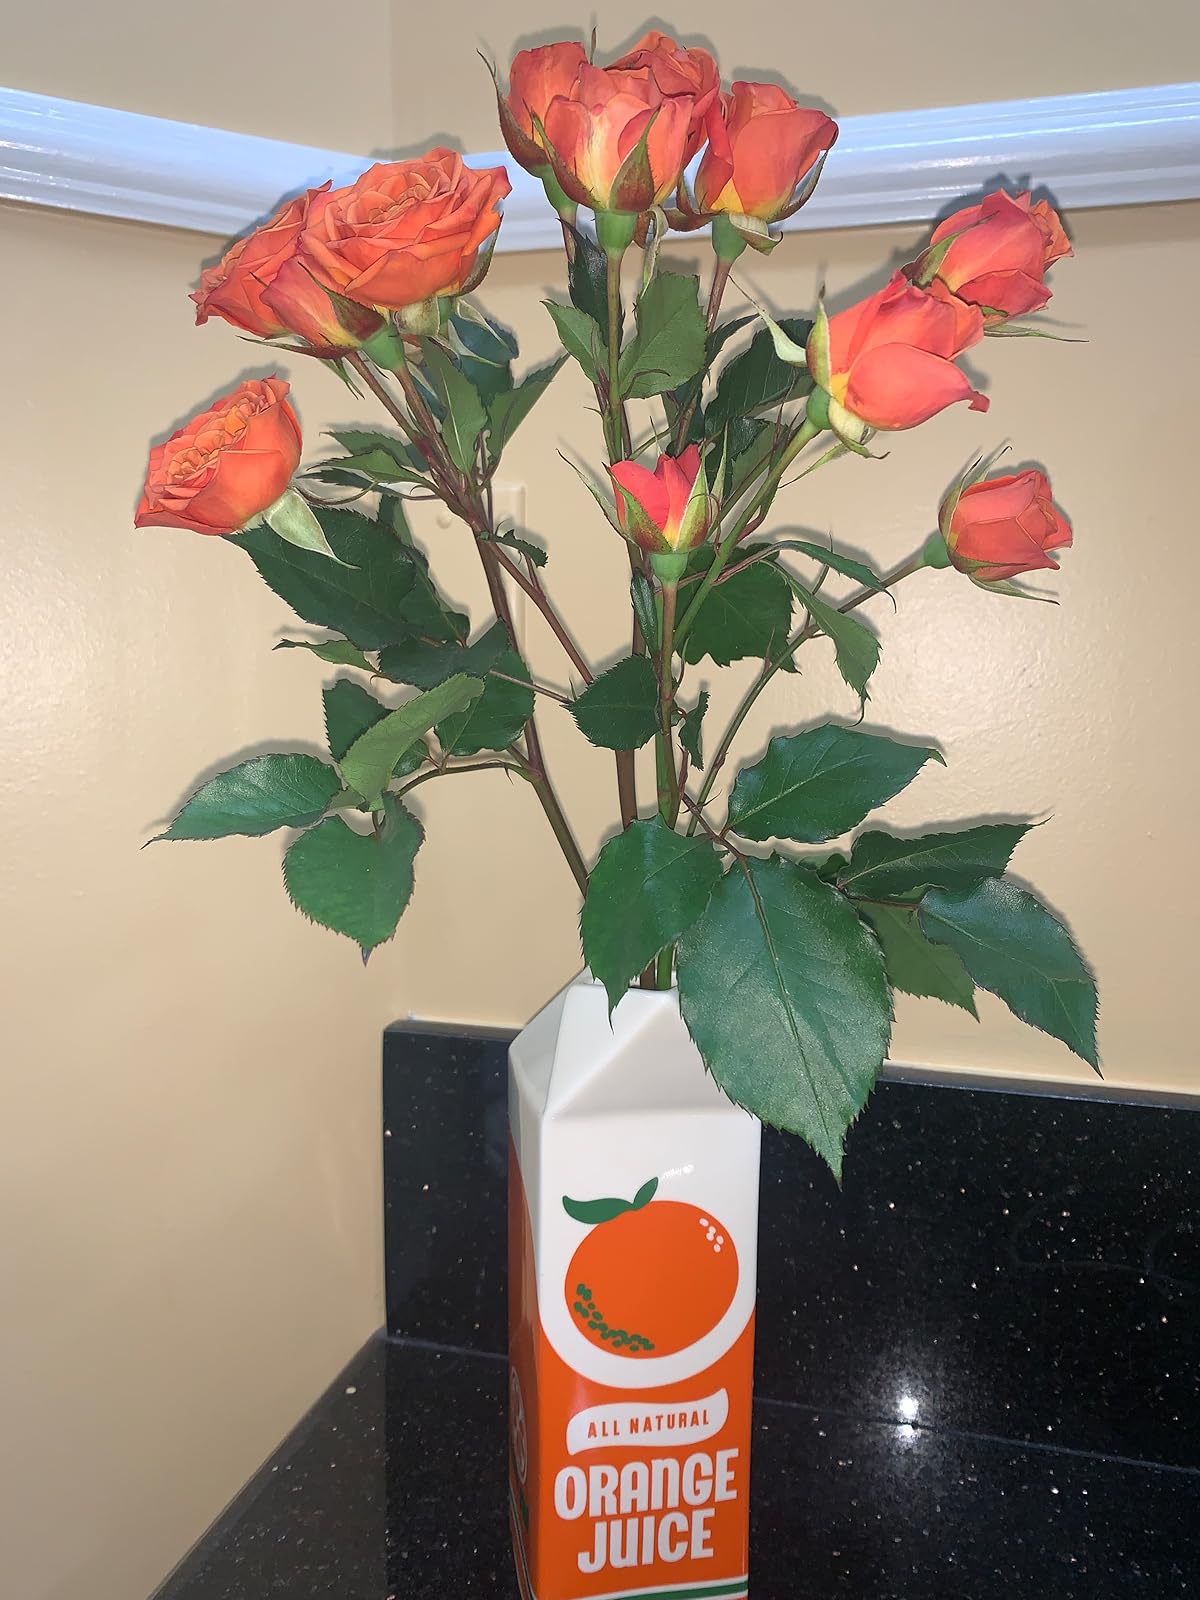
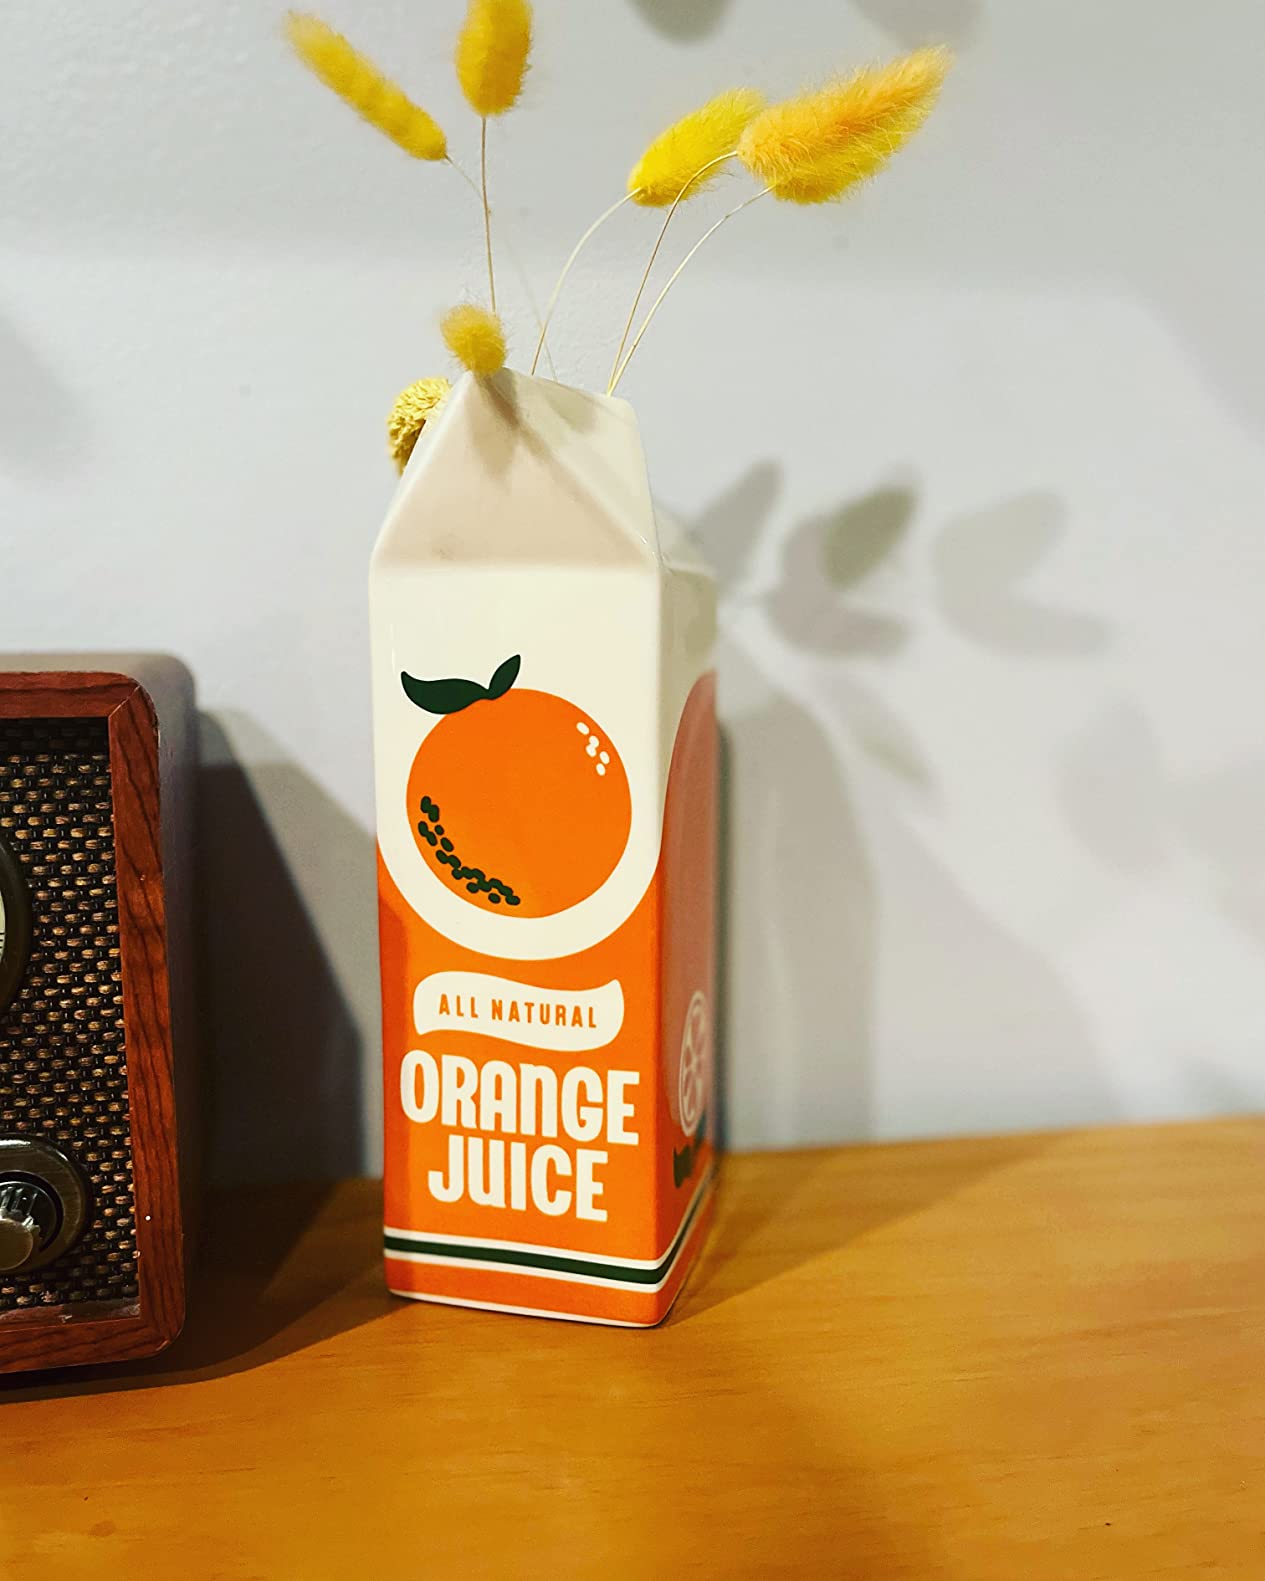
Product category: vase
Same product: yes